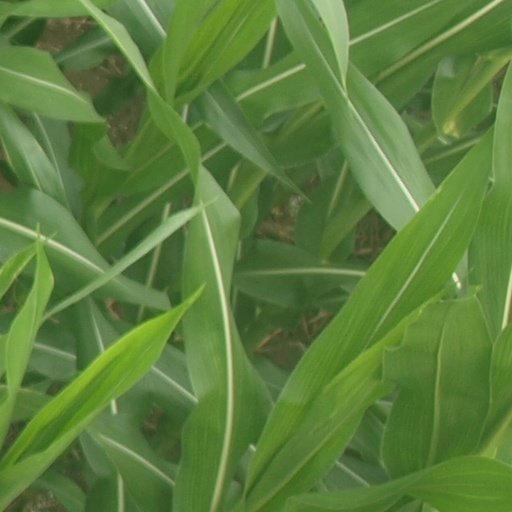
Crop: maize; corn